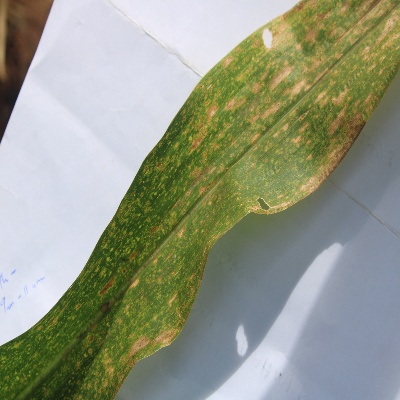
Crop: Maize
Condition: leaf spot